Mandolin

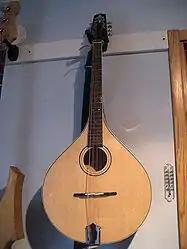
A flatback octave mandolin

The "octave mandolin" (US and Canada), termed the "octave mandola" in Britain and Ireland and "mandola" in continental Europe, is tuned an octave below the mandolin: G–D–A–E. Its relationship to the mandolin is that of the tenor violin to the violin, or the tenor saxophone to the soprano saxophone. Octave mandolin scale length is typically about , although instruments with scales as short as or as long as are not unknown.